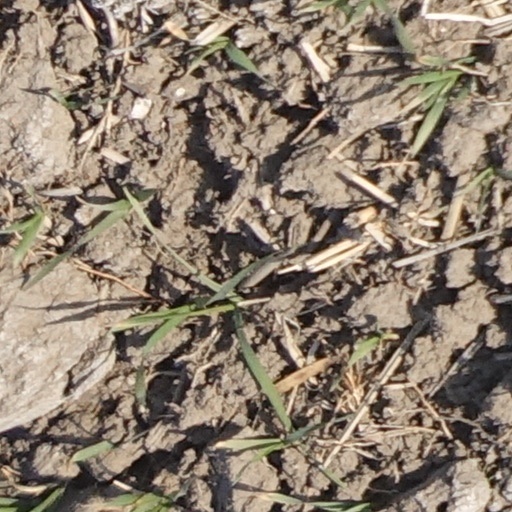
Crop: wheat